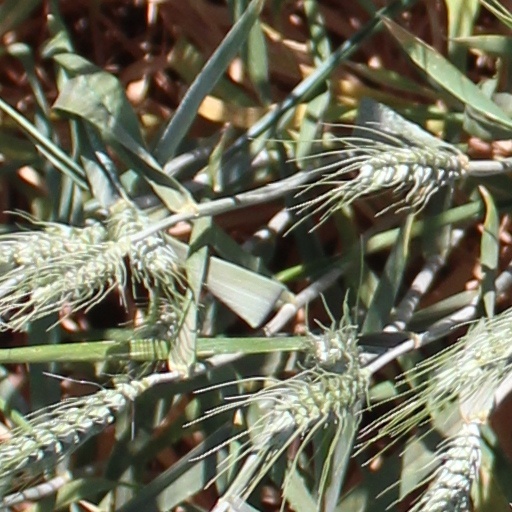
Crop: wheat